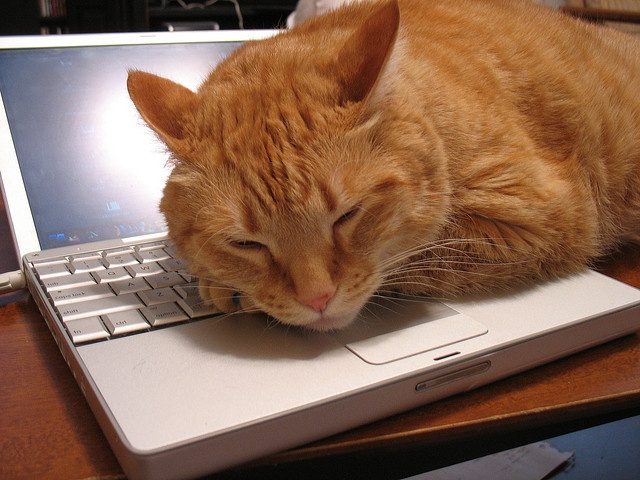
Orange cat sleeping on a small laptop computer.
a close up of a cat laying on a laptop
Cat sits on a lap top and falls asleep
A cat sleeping half on on  laptop computers keyboard.
An orange cat that is laying on a keyboard.